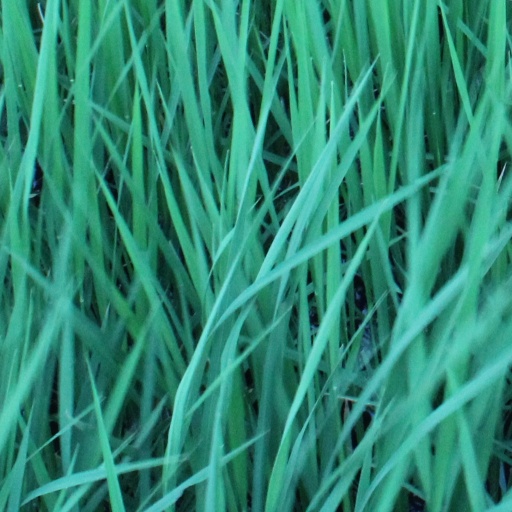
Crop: rice